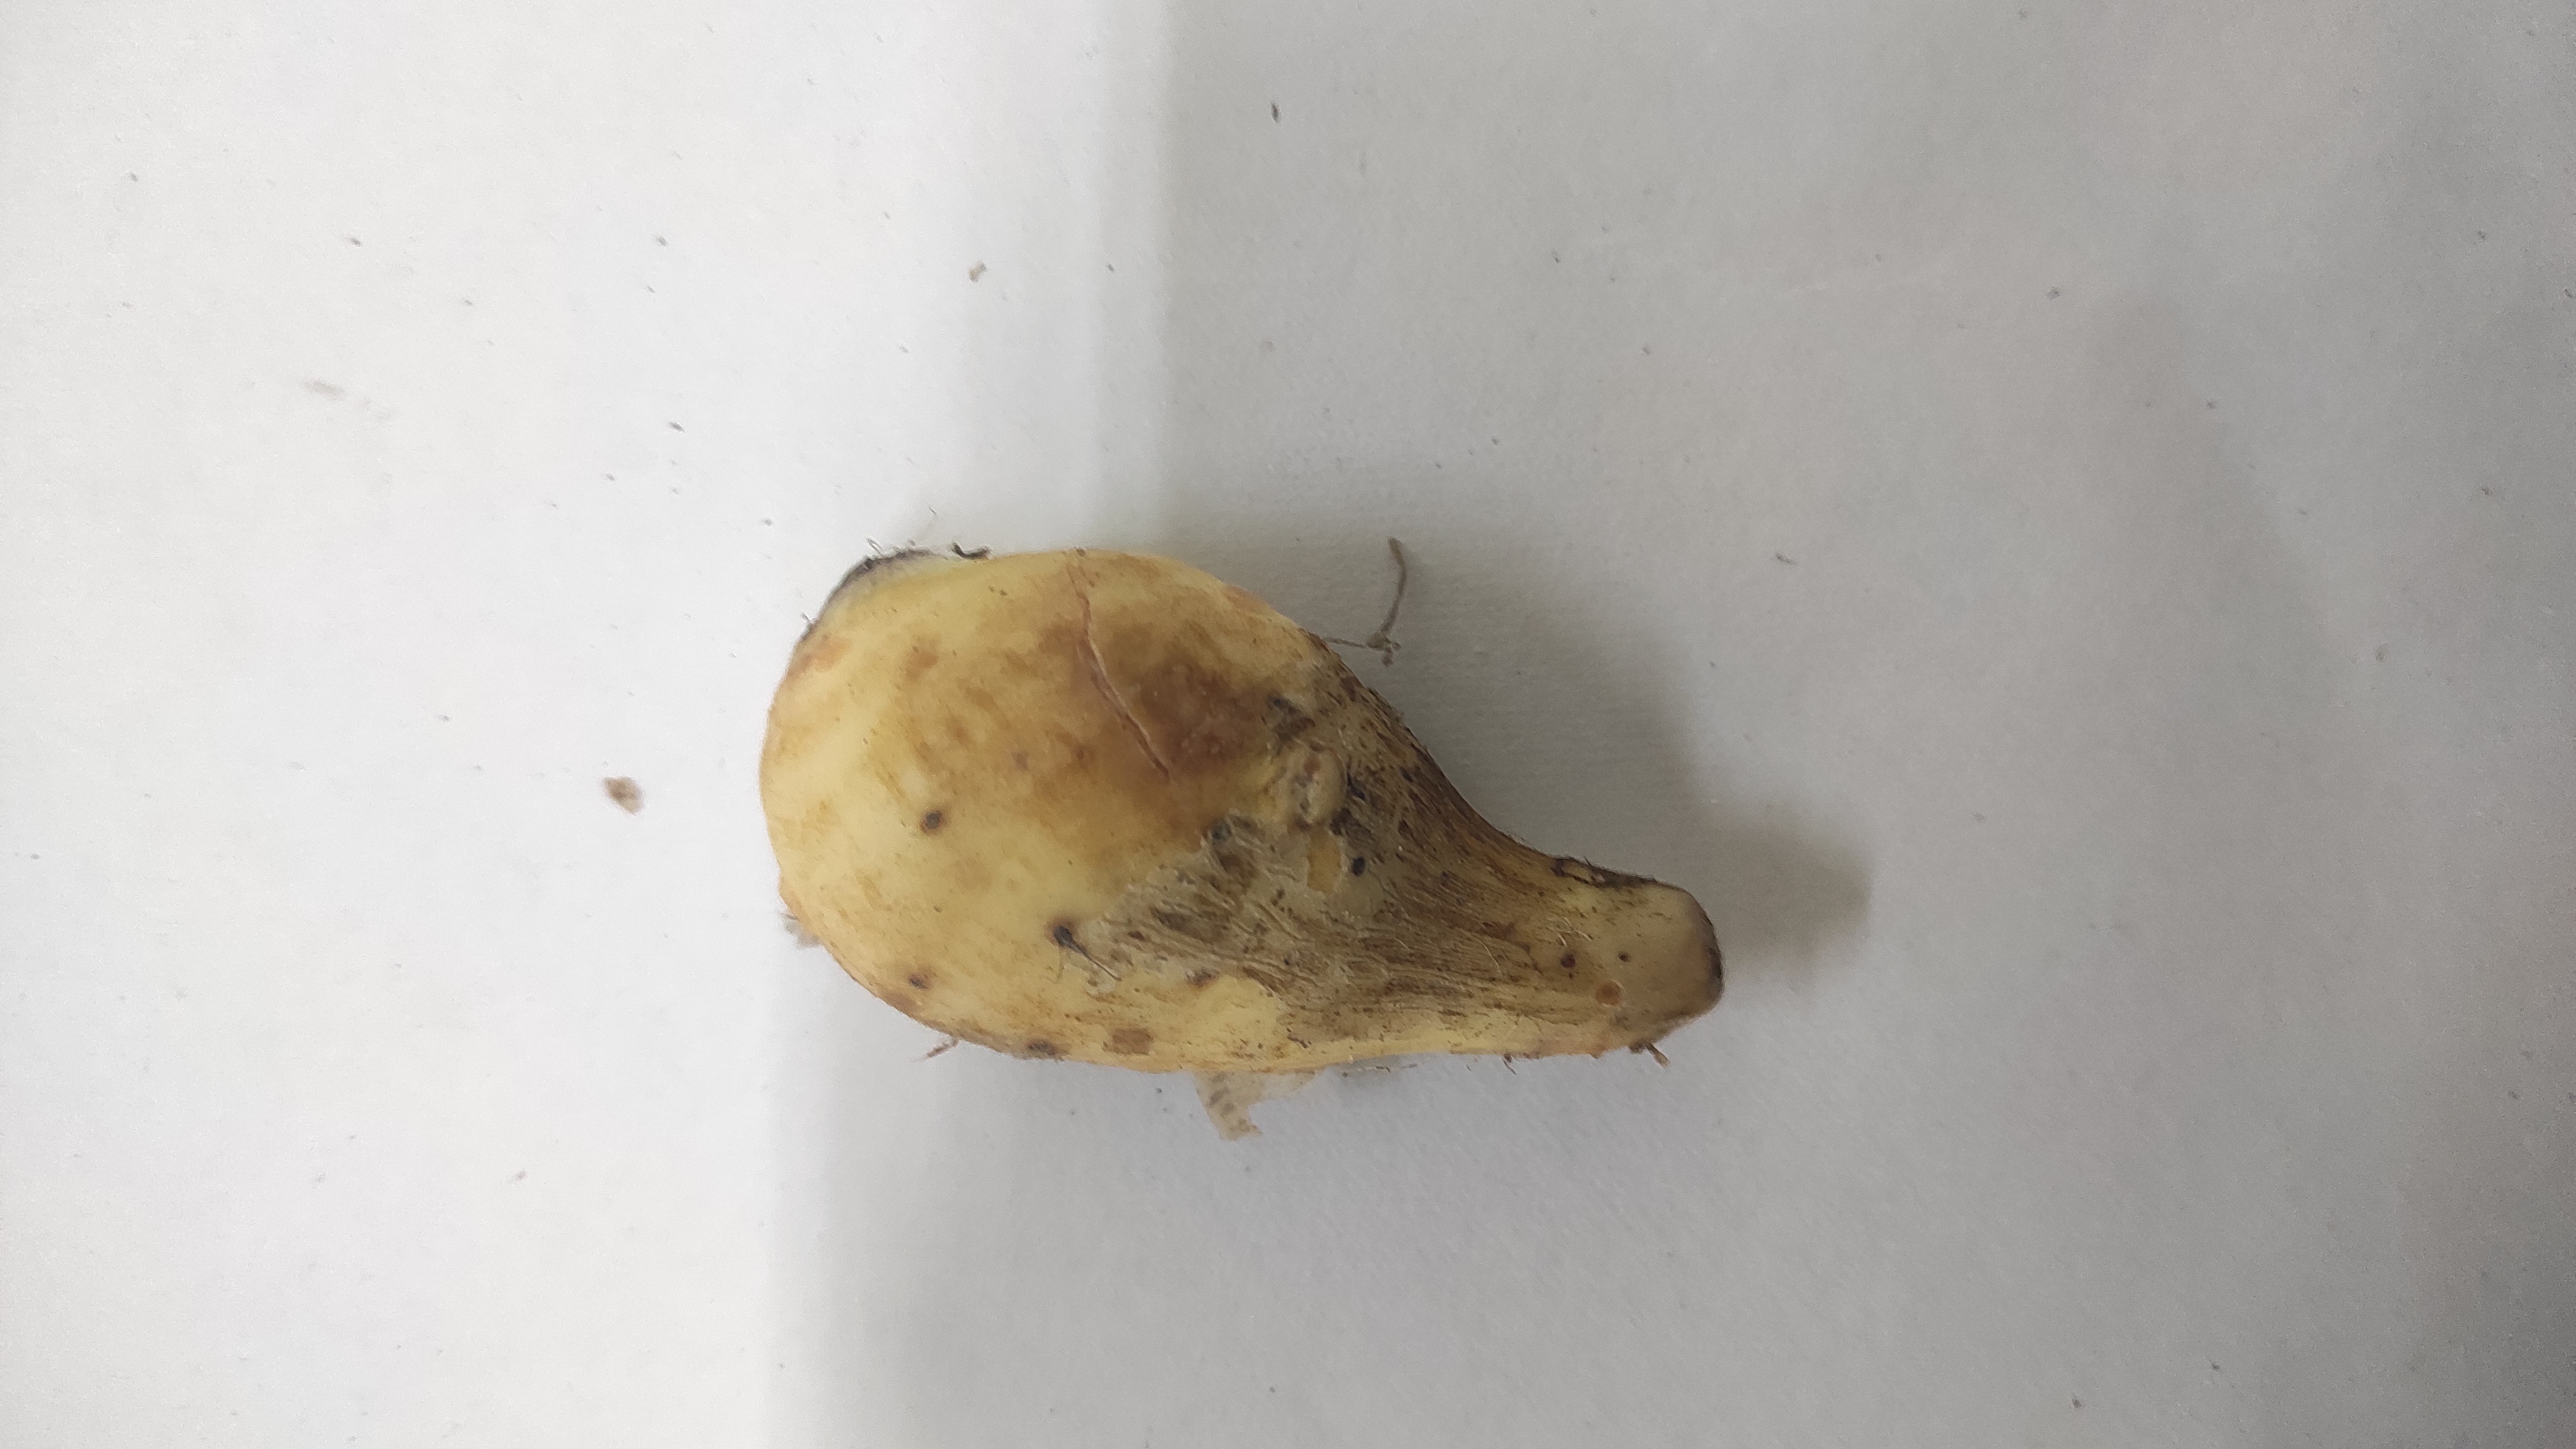
Crop: Taro root
Condition: Fresh